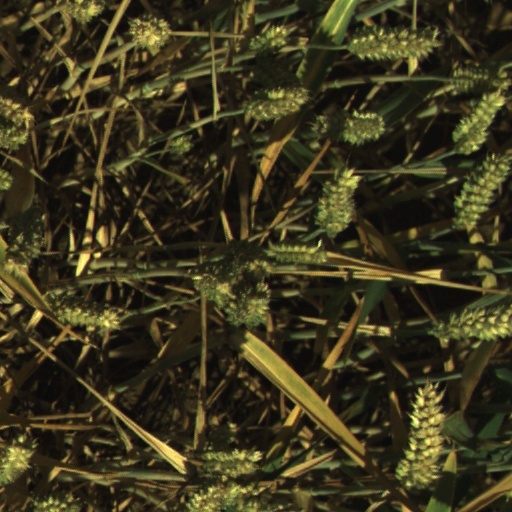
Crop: wheat